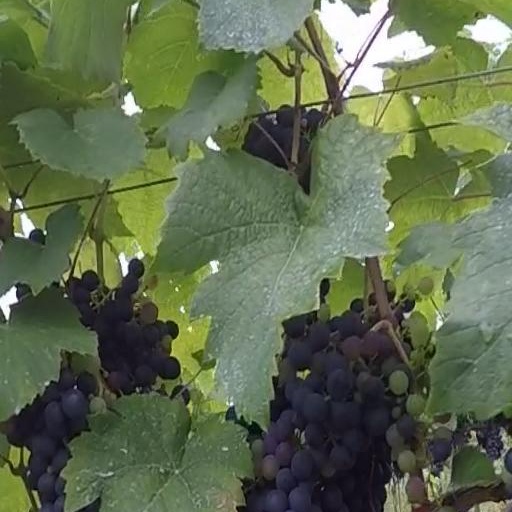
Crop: grape